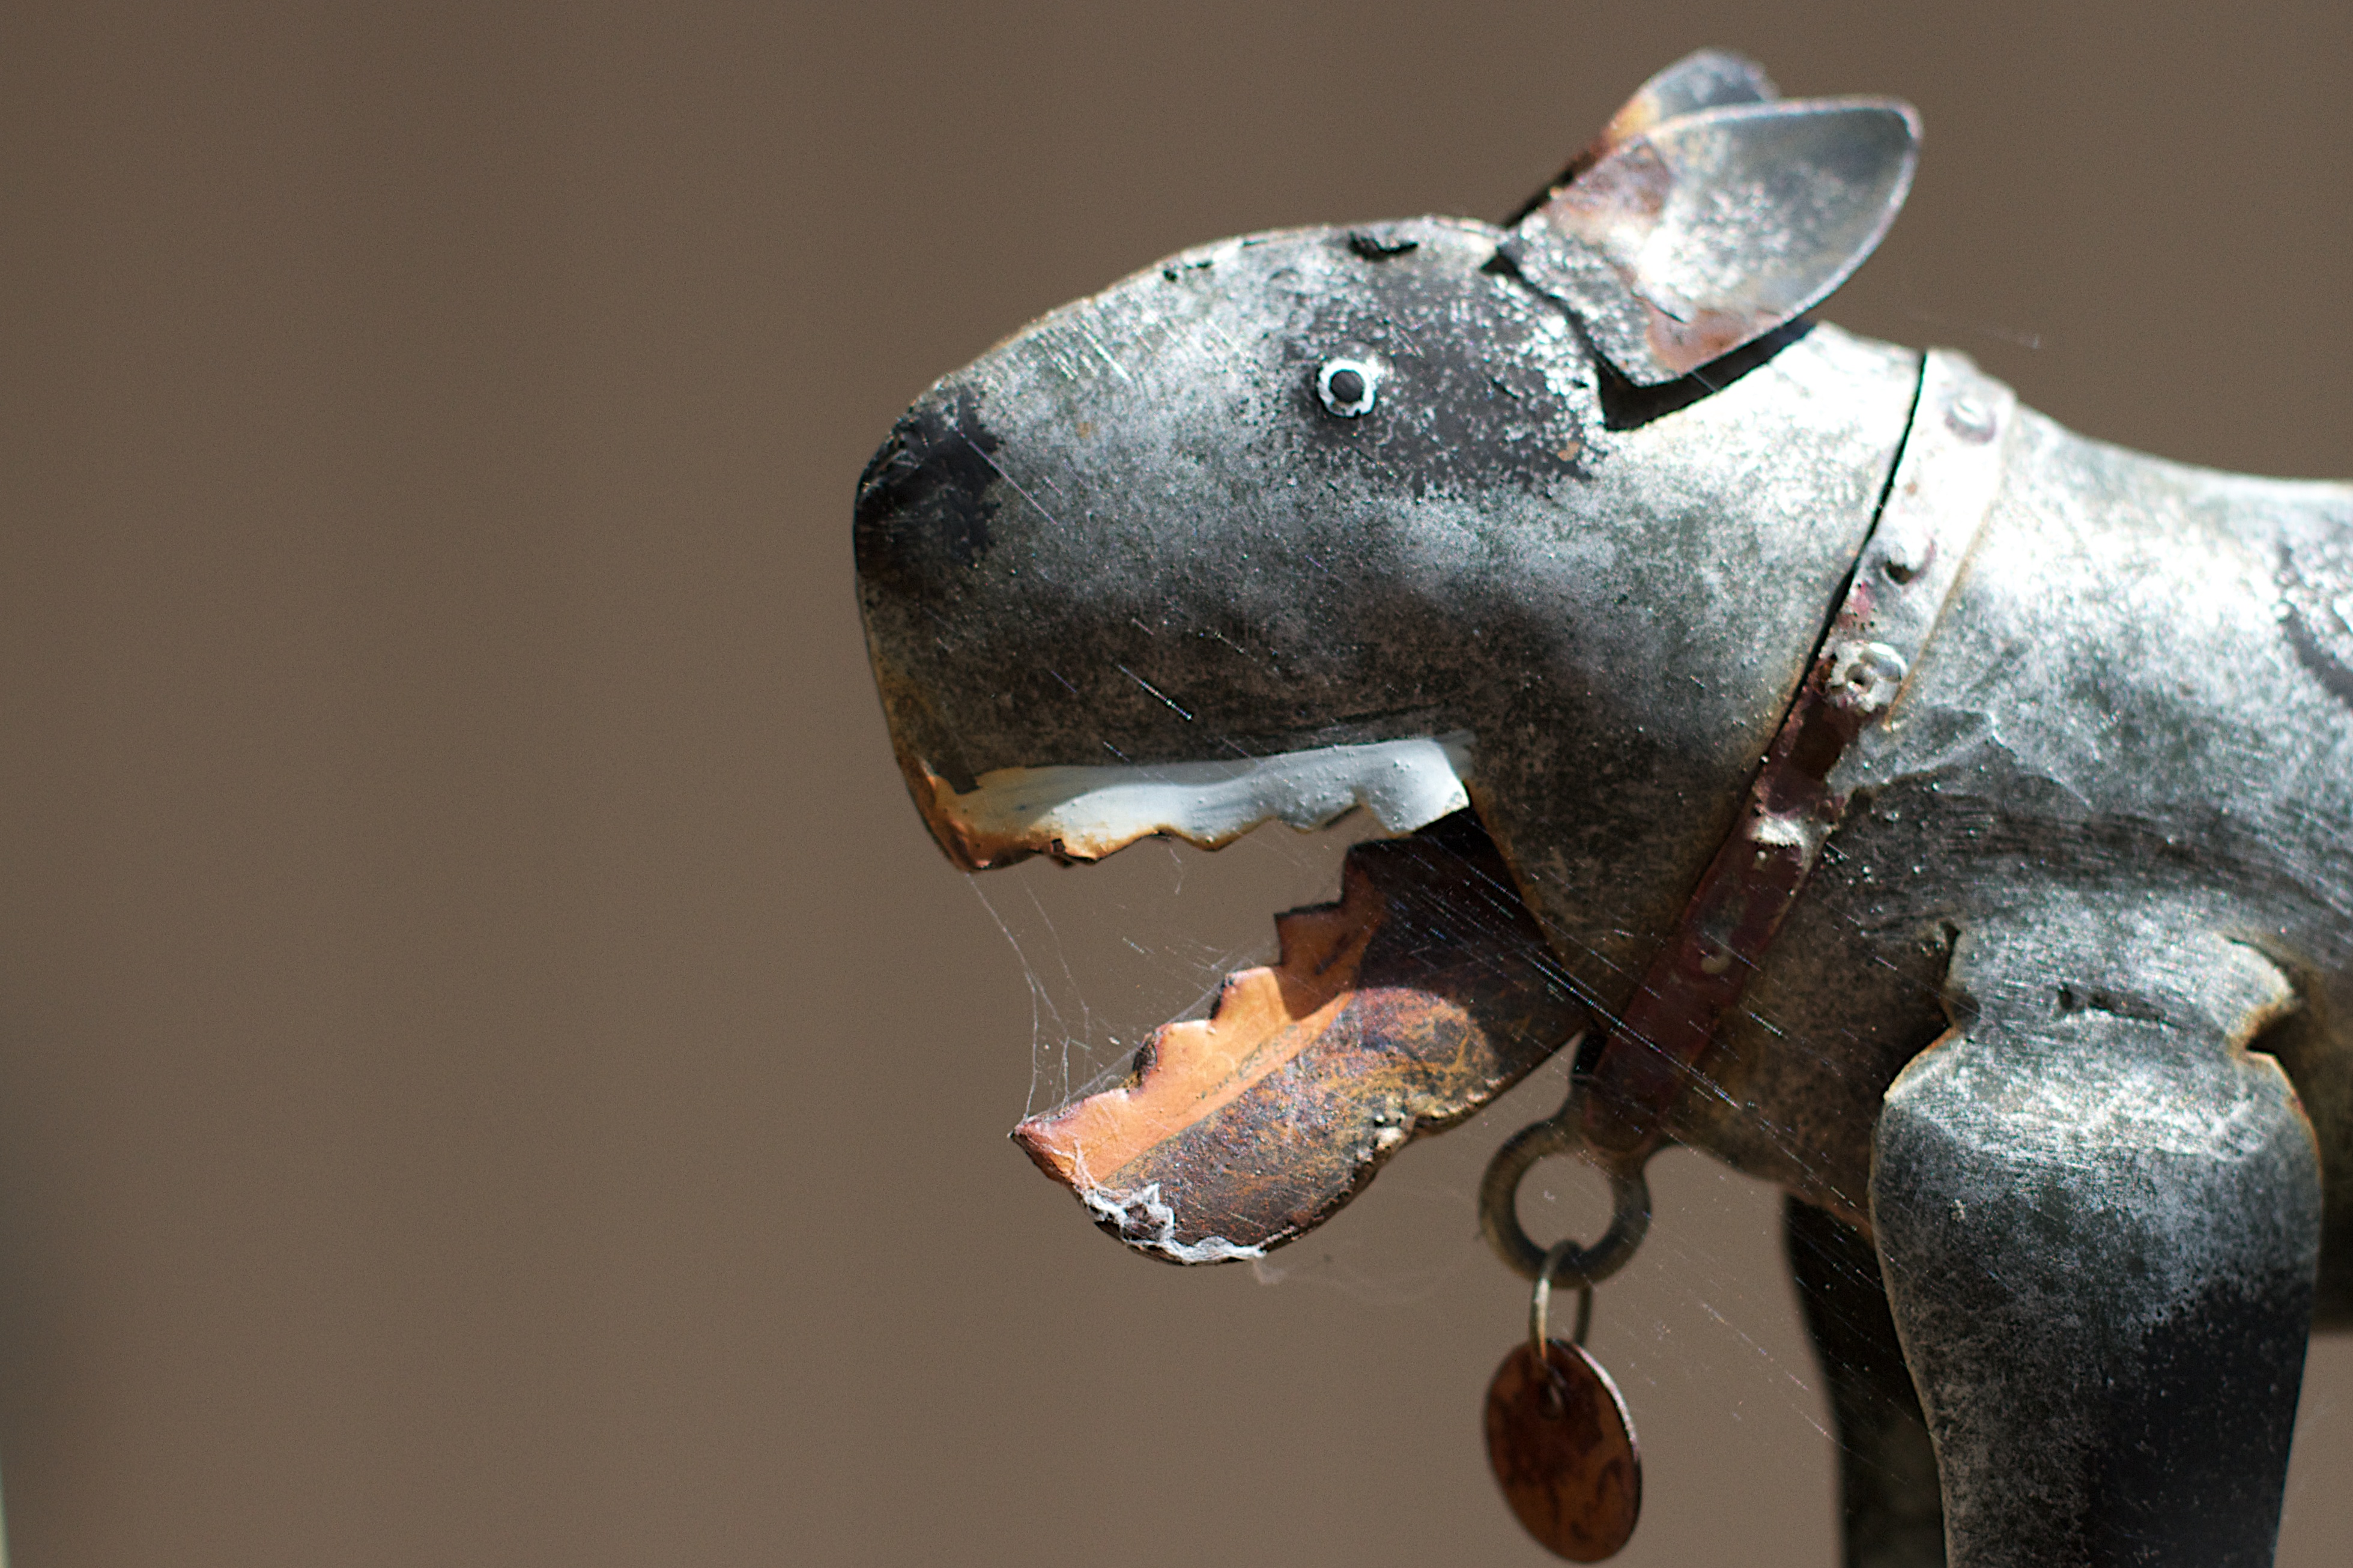
statue, mammal, spike, close up, sculpture, art, dog like mammal